Marguerite Templey

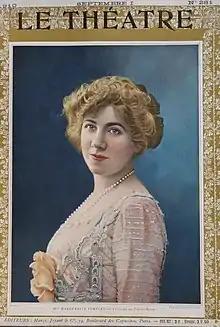

Marguerite Templey (1880–1944) was a French stage and film actress.